First Rosetti cabinet

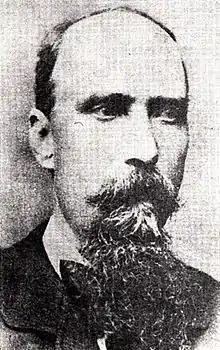
Theodor Rosetti

The first cabinet of Theodor Rosetti was the government of Romania from 22 March to 11 November 1888.